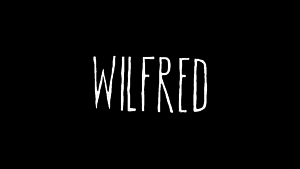
Wilfred est une série télévisée américaine en 49 épisodes de 22 minutes créée par Jason Gann et Adam Zwar, diffusée entre le 23 juin 2011 et le 13 août 2014 sur FX, puis FXX pour la dernière saison.